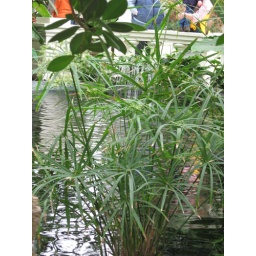
Splendid water plant, and surprising that this fine-leafed plant was used by the Egyptians to make PAPER!